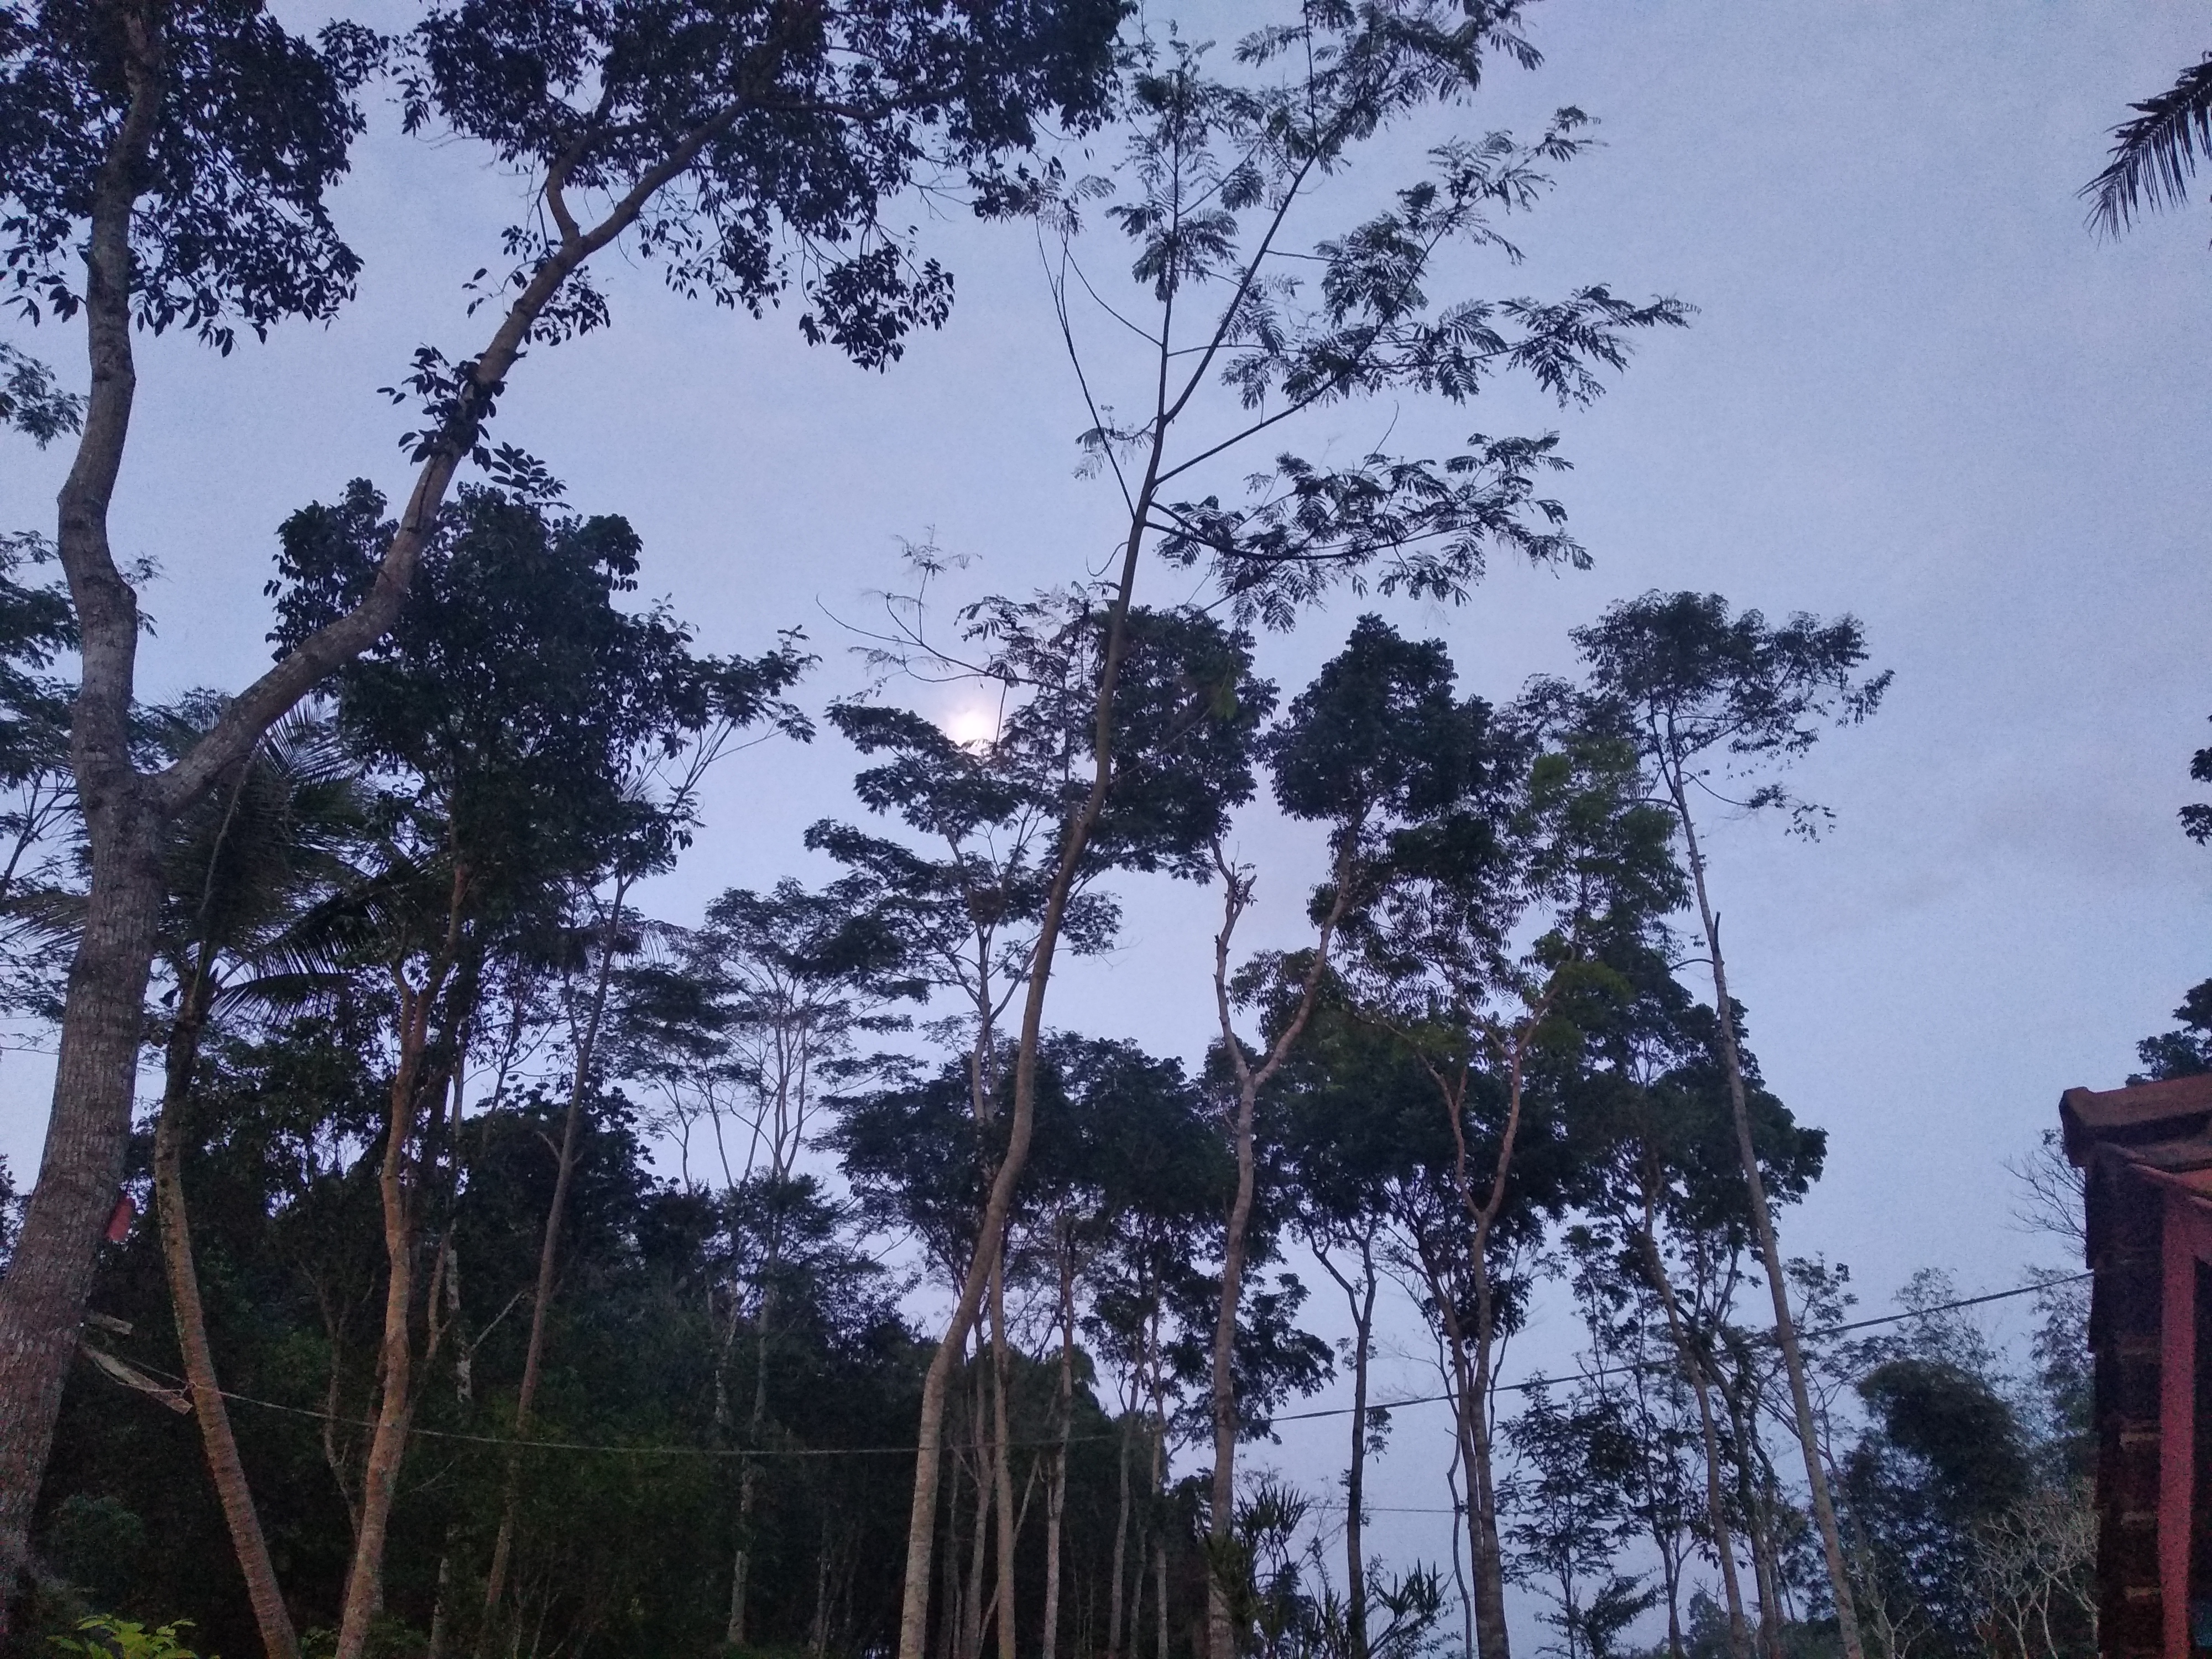
nature, tree, sky, vegetation, natural environment, atmospheric phenomenon, woody plant, plant, wilderness, forest, branch, biome, botany, leaf, rainforest, cloud, tropical and subtropical coniferous forests, jungle, temperate broadleaf and mixed forest, trunk, pine family, house, plant stem, woodland